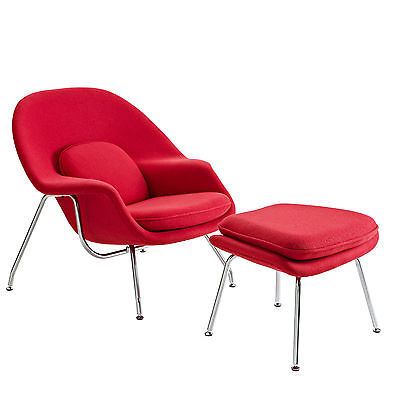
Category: chair